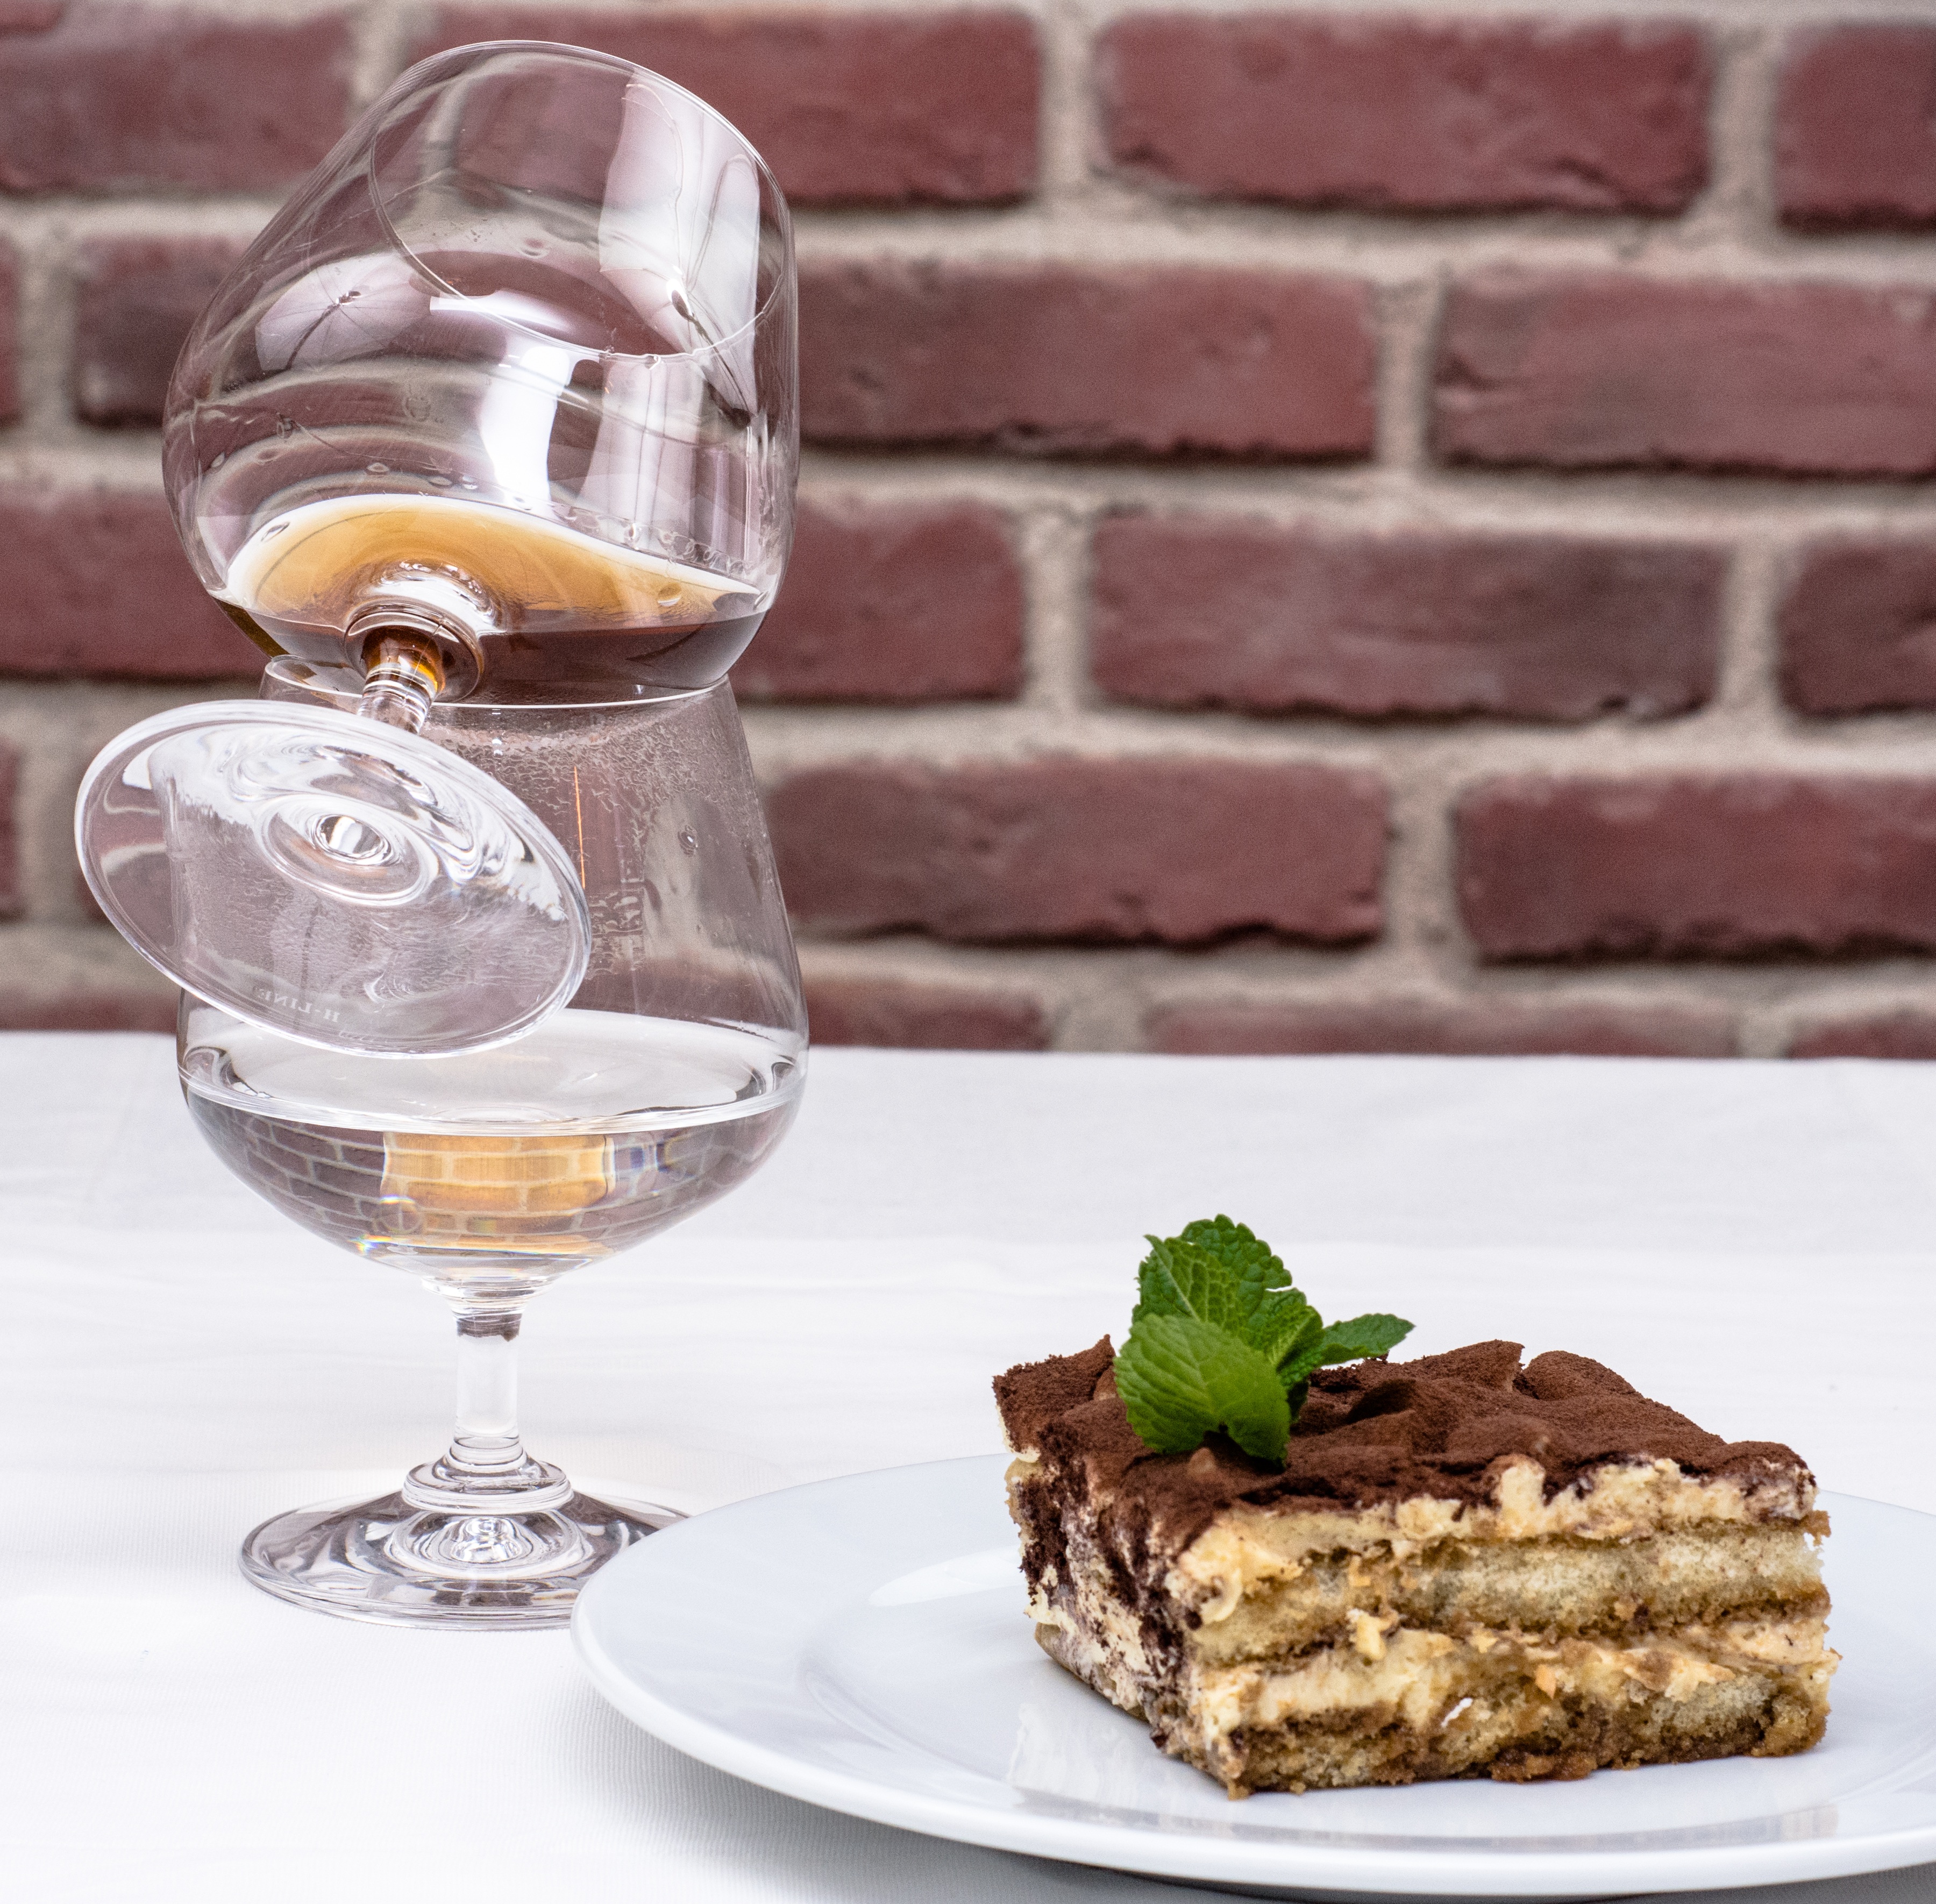
cafe, coffee, sweet, restaurant, dish, meal, food, cooking, produce, brown, italy, drink, recipe, breakfast, chocolate, biscuit, gourmet, dessert, cuisine, cream, delicious, cake, homemade, pastry, cheese, cocoa, sugar, tasty, italian, traditional, flavor, italian food, tiramisu, mascarpone, distilled beverage